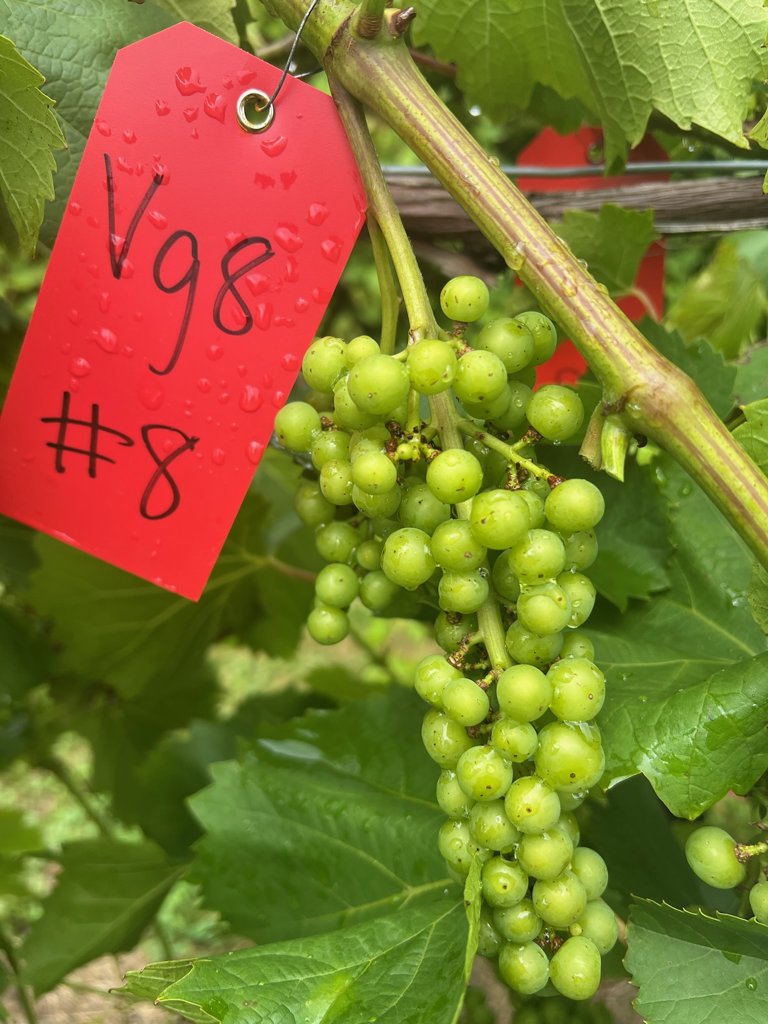
Berries visible: 78
Grape clusters: 2